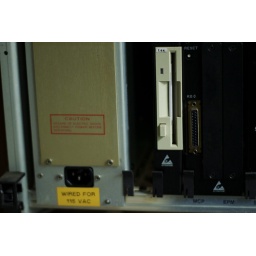
A home for boys in the Gentilly neighborhood, abandoned since Hurricane Katrina devastated it in 2005. New Orleans, LA